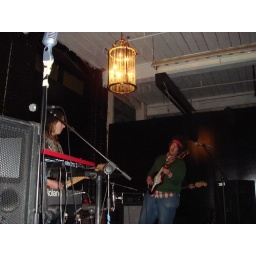
ad astra per aspera show @ flying monkey in huntsville, nov.12